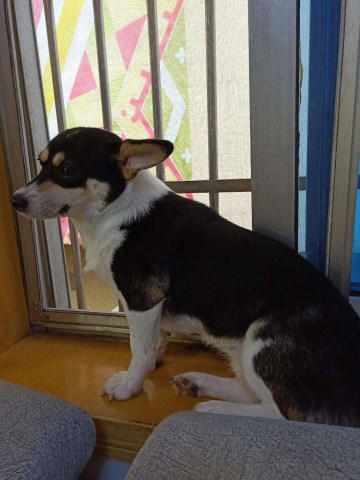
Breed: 2909-n000116-Cardigan